History of Morocco

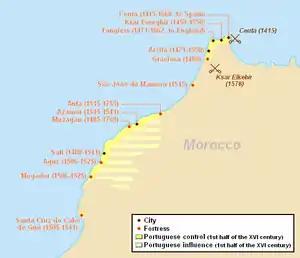
Portuguese possessions in Morocco (1415–1769)

In the 15th century, it was hit by a financial crisis, after which the state had to stop financing the different marabouts and Sharifian families, which had previously been useful instruments in controlling different tribes. The political support of these marabouts and Sharifians halted, and it splintered into different entities. In 1399 Tetouan was taken and its population was massacred and in 1415 the Portuguese captured Ceuta. After the sultan Abdalhaqq II (1421–1465) tried to break the power of the Wattasids, he was executed.